Dubai

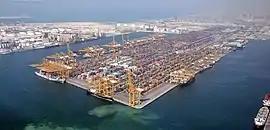
Port of Jebel Ali

The Dubai Police Force, founded in 1956 in the locality of Naif, has law enforcement jurisdiction over the emirate. The force is under the direct command of Mohammed bin Rashid al Maktoum. Dubai and Ras al Khaimah are the only emirates that do not conform to the federal judicial system of the United Arab Emirates. The emirate's judicial courts comprise the Court of First Instance, the Court of Appeal, and the Court of Cassation. The Court of First Instance consists of the Civil Court, which hears all civil claims; the Criminal Court, which hears claims originating from police complaints; and Sharia Court, which is responsible for matters between Muslims. Non-Muslims do not appear before the Sharia Court. The Court of Cassation is the supreme court of the emirate and hears disputes on matters of law only. Alcohol sale and consumption, though legal, is regulated. Adult non-Muslims are allowed to consume alcohol in licensed venues, typically within hotels or at home with the possession of an alcohol license. Places other than hotels, clubs, and specially designated areas are typically not permitted to sell alcohol. In 2024, Dubai authorities charged an Irish woman for consuming alcohol.